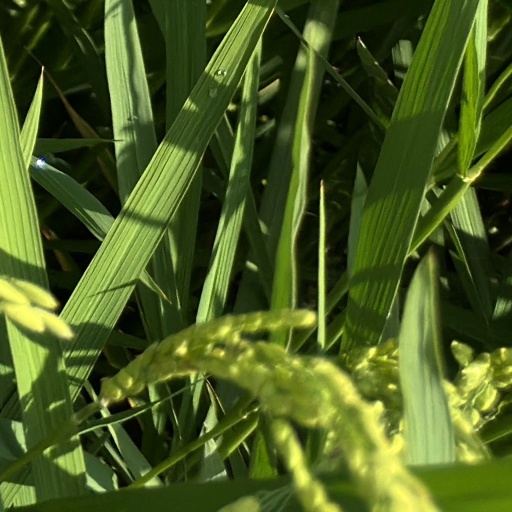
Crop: rice